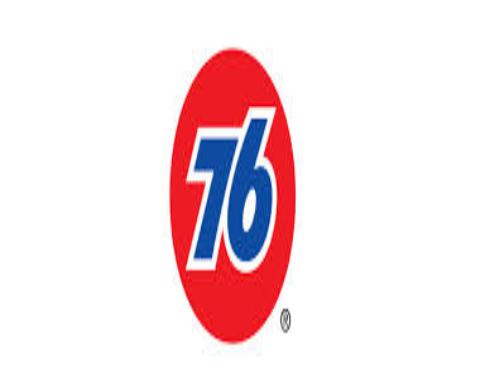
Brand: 76
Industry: Clothes